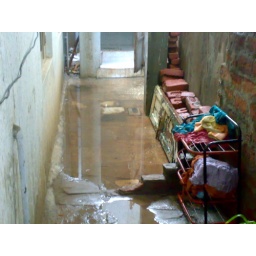
rain water collected in pits on the way to the bathroom 2